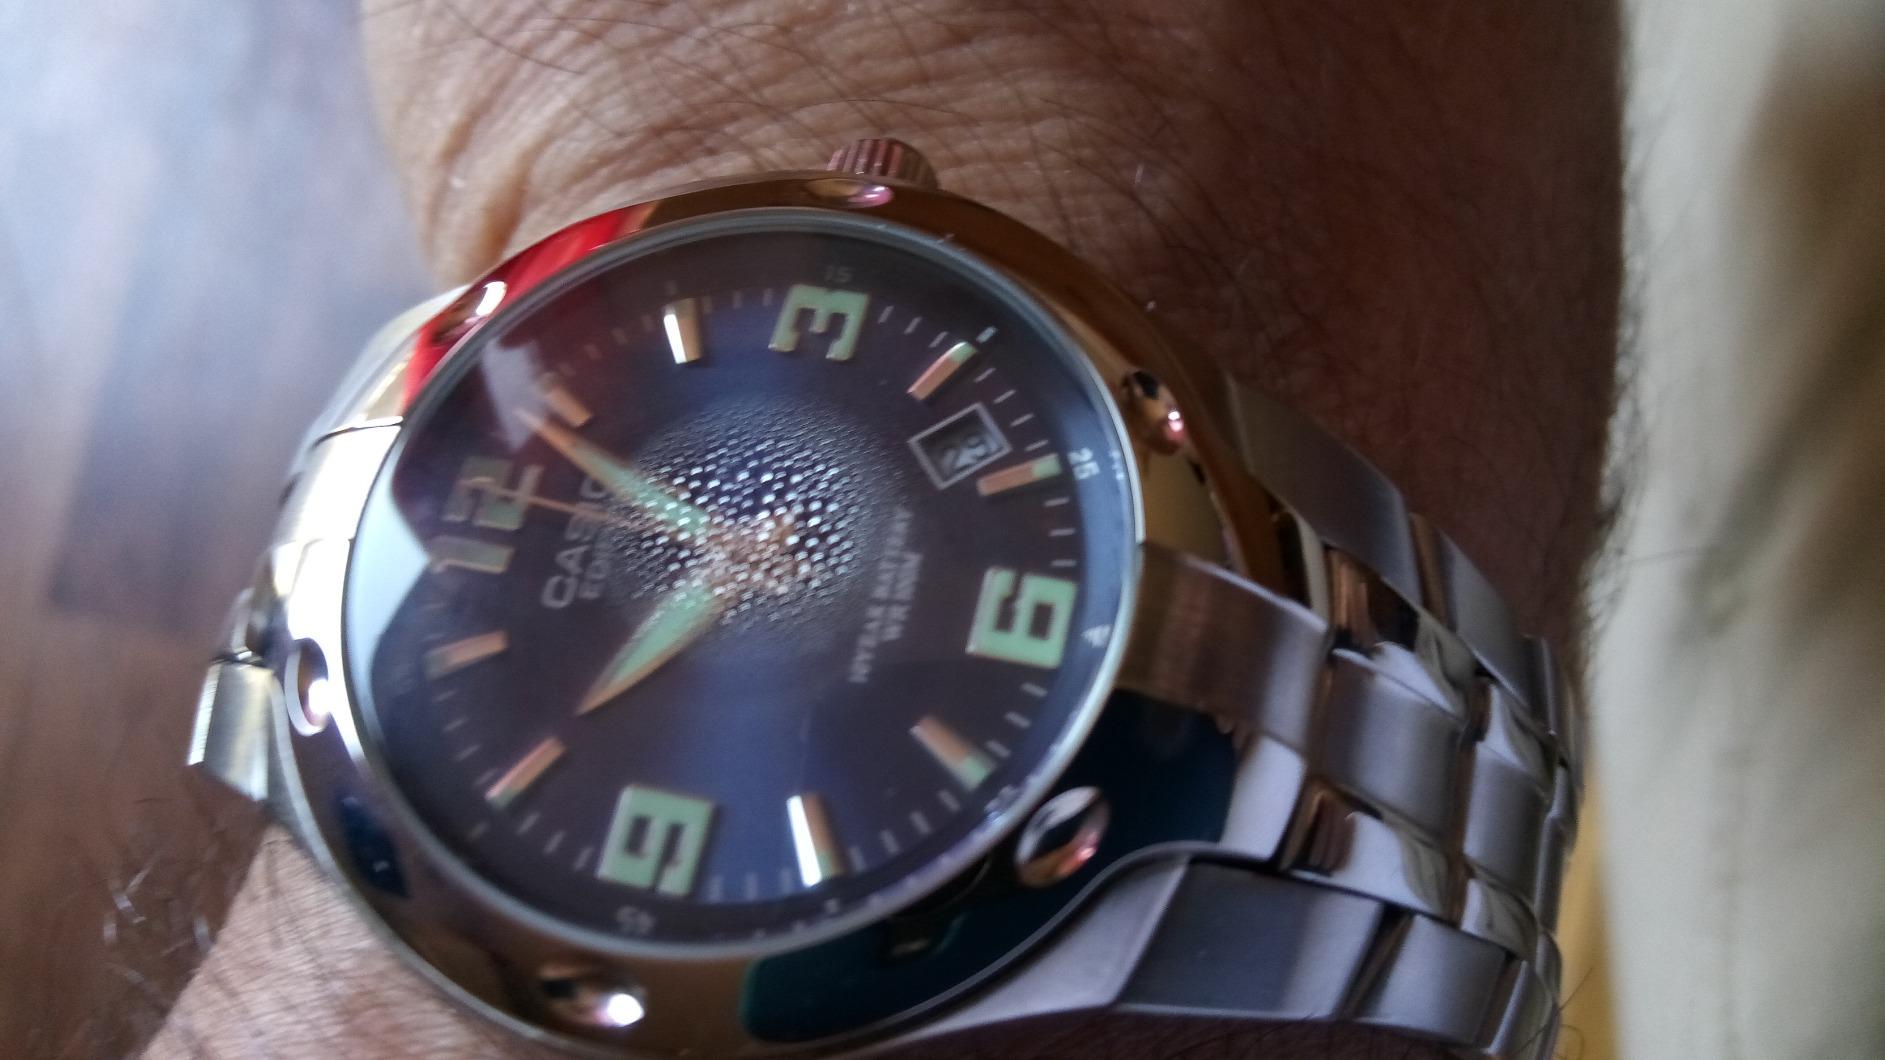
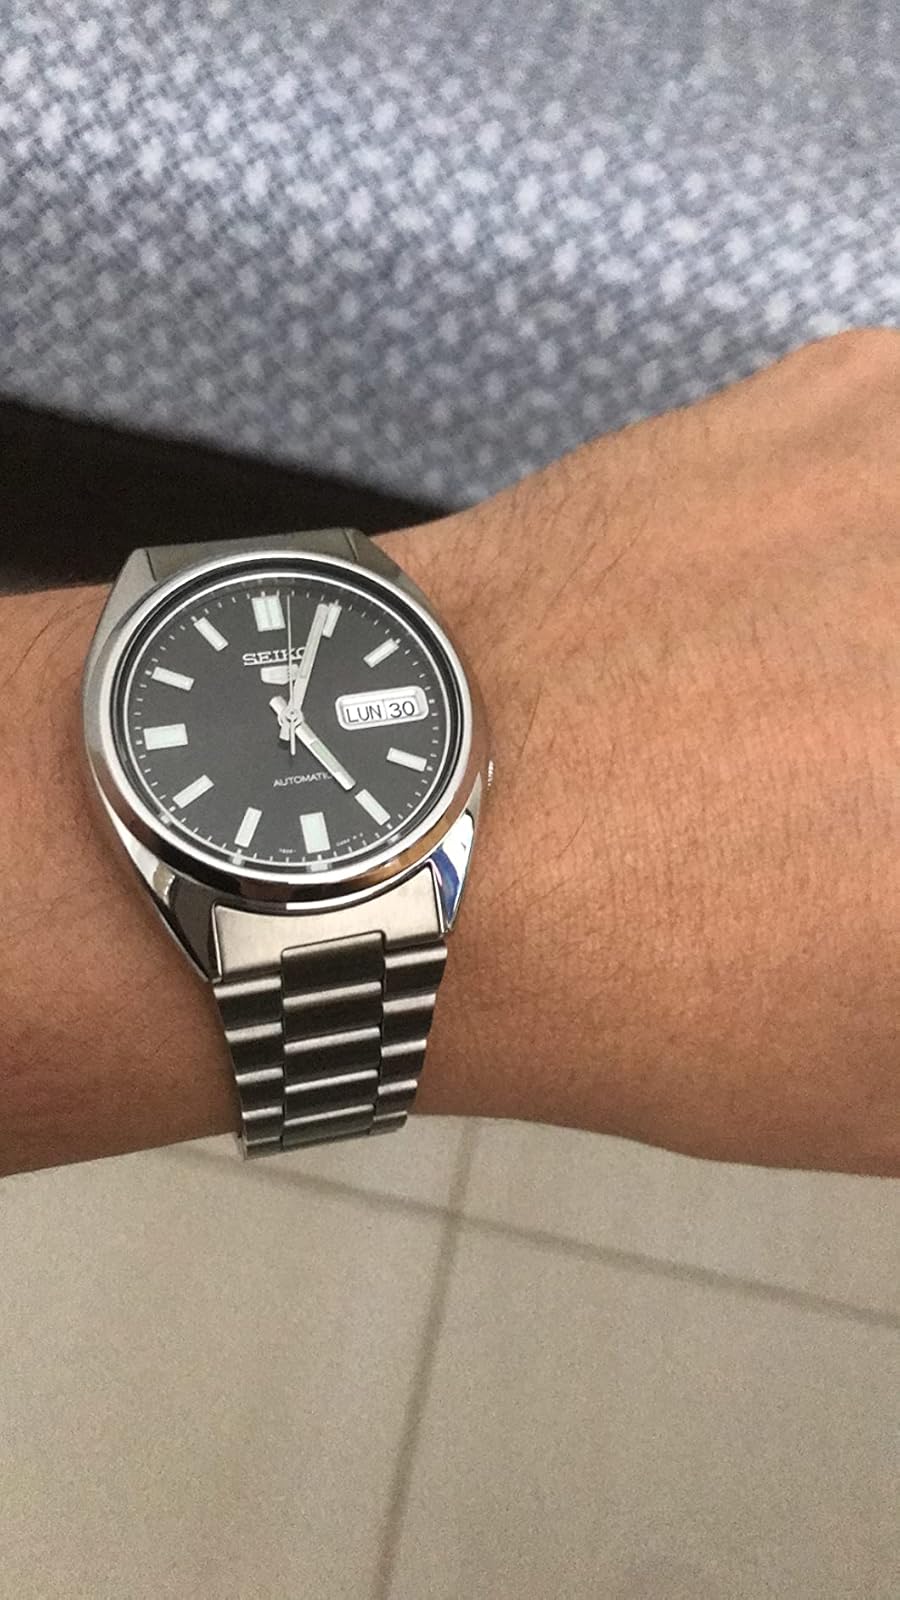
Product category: accessories_watch
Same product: no